Mark Maryboy

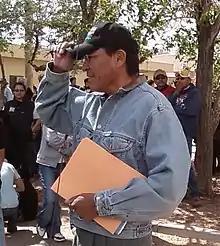
Mark Maryboy speaking at a community gathering in Utah

Mark Maryboy (born December 10, 1955) is a retired American politician and member of the Navajo Nation. He served as a County Commissioner in San Juan County, Utah for three terms and as a Council Delegate to the Navajo Nation Council representing the Utah Navajo Section.